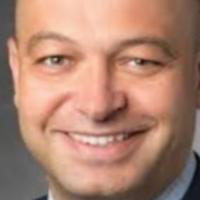
Age group: age 41-55